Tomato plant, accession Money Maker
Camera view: vertical (180 deg); turntable rotation: 90 degrees
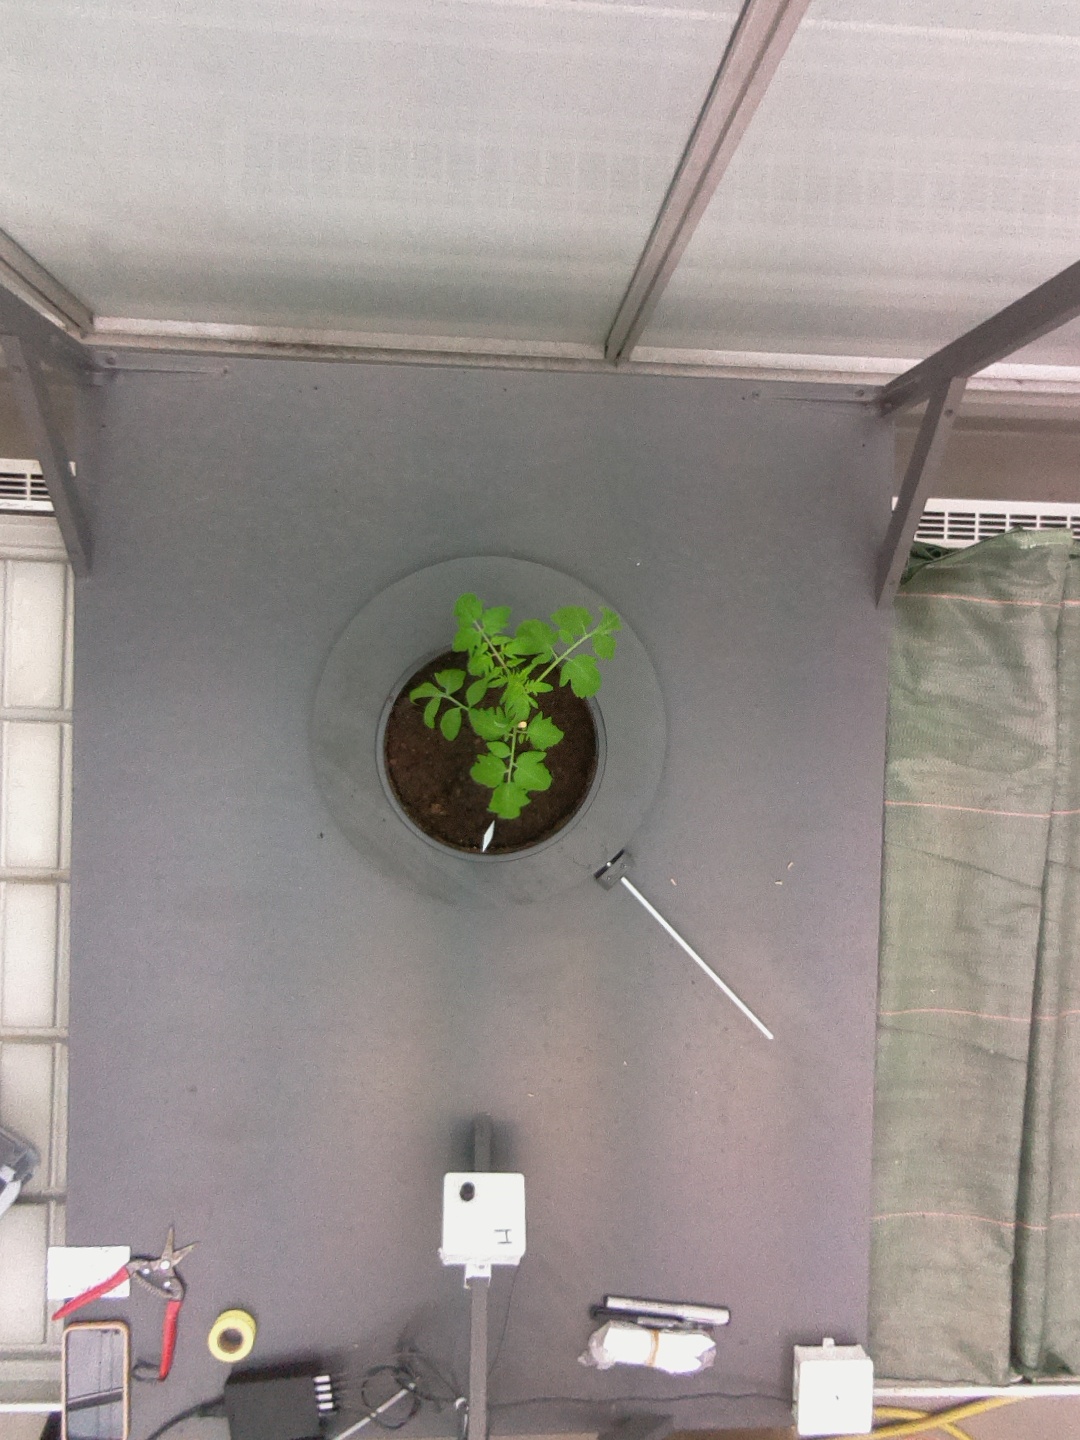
BBCH growth stage 13: 6 of true leaves visible